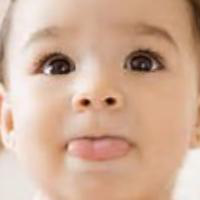
Age group: age 01-10